Social services

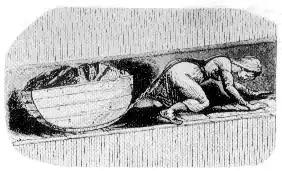
Illustration of industrial-era child labour, depicting a girl pulling coal up a mineshaft. The Factory Laws and labor movements in the late nineteenth century aimed at limiting and ending child labour in Europe.

In the nineteenth century, as countries industrialised further, the extent of social services in the form of labour schemes and compensation expanded. The expansion of social services began following Britain's legislation of the 1833 Factory Act. The legislation set limits on the minimum age of children working, preventing children younger than nine years of age from working. Additionally, the Act set a limit of 48 working hours per week for children aged 9 to 13, and for children aged 13 to 18 it was set at 12 hours per day. The Act also was the first legislation requiring compulsory schooling within Britain. Another central development for the existence of social services was Switzerland's legislation of the Factory Act in 1877. The Factory Act introduced limitations on working hours, provided maternity benefits and provided workplace protections for children and young adults. In Germany, Otto von Bismarck also introduced a large amount of social welfare legislation in this period. Mandatory sickness insurance was introduced in 1883, with workplace accident insurance enacted in 1884 alongside old age and invalidity schemes in 1889. Insurance laws of this kind were emulated in other European countries afterwards, with Sweden enacting voluntary sickness insurance in 1892, Denmark in 1892, Belgium in 1894, Switzerland in 1911, and Italy in 1886. Additionally, Belgium, France and Italy enacted legislation subsidising voluntary old-age insurance in this period. By the time the Netherlands introduced compulsory sickness insurance in 1913, all major European countries had introduced some form of insurance scheme.